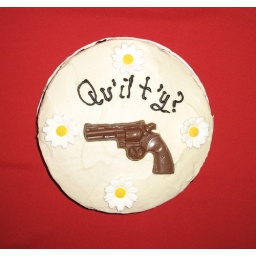
Concept and creation by Dana KravisMalt cake with white buttercream frosting and edible flowers; Candy gun and licorice bobby pins